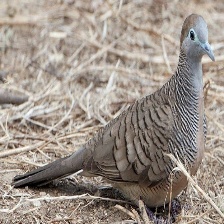
Species: ZEBRA DOVE
Scientific name: GEOPELIA STRIATA